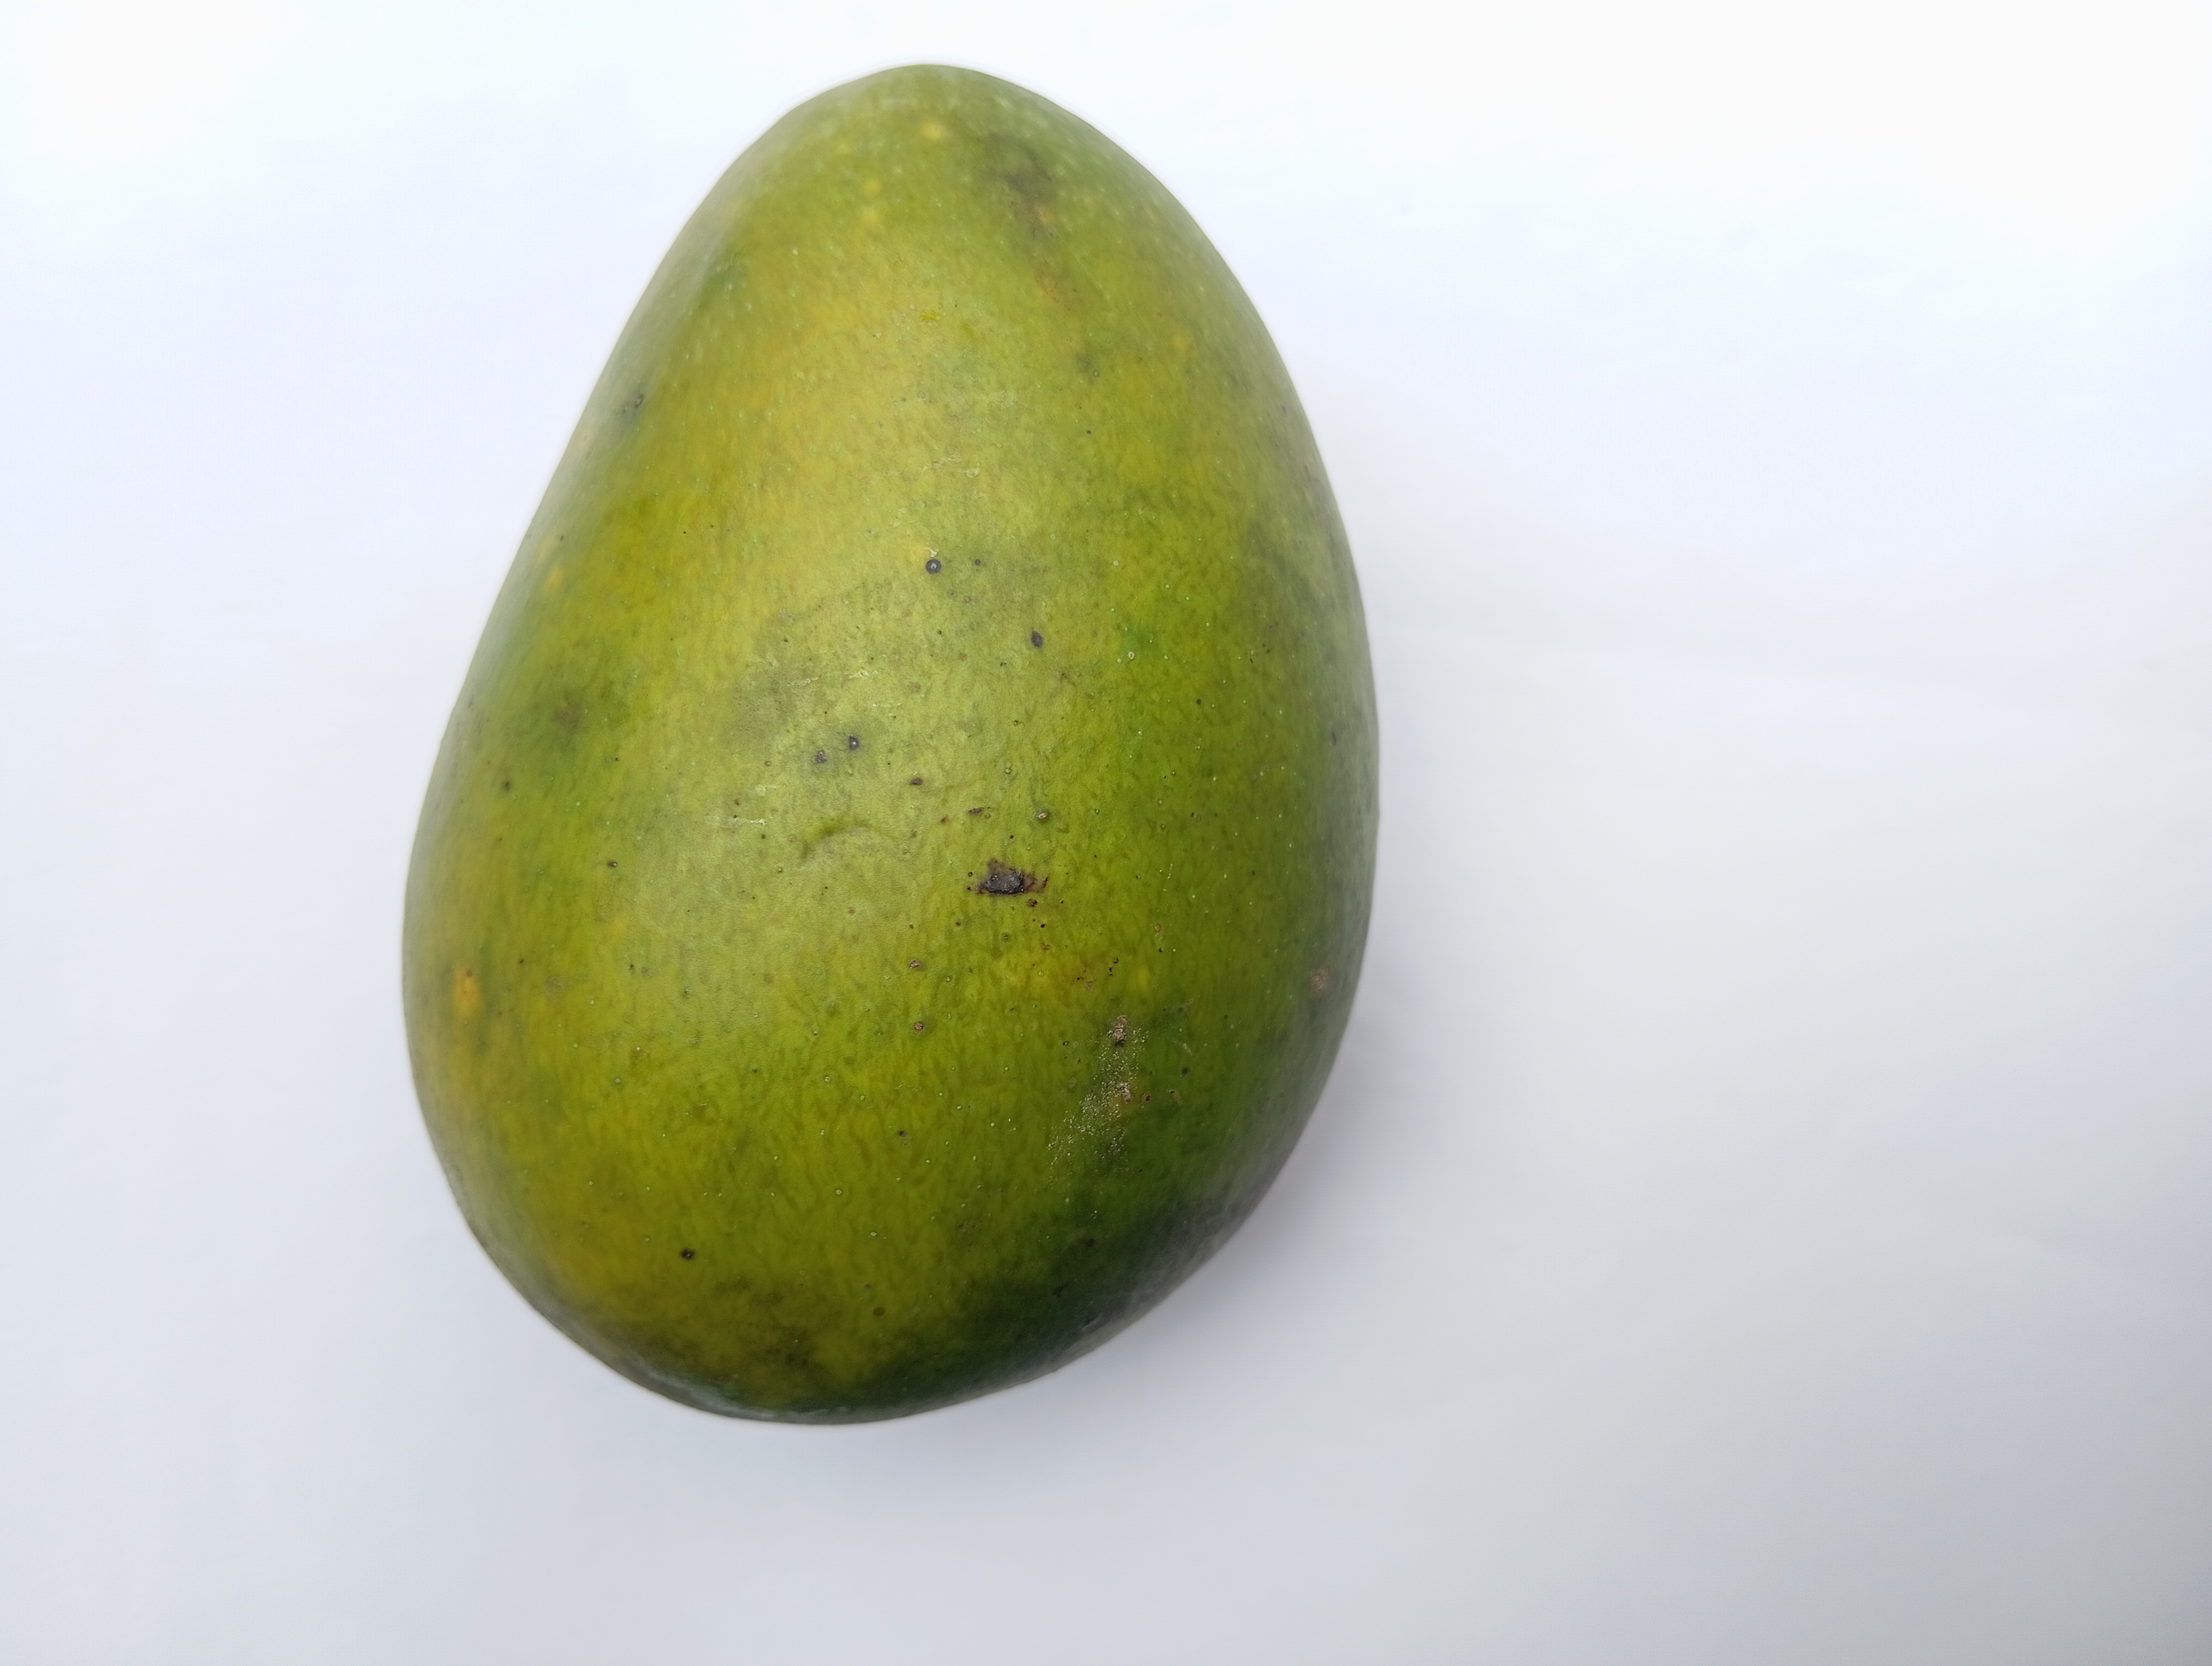
Mango variety: Harivanga